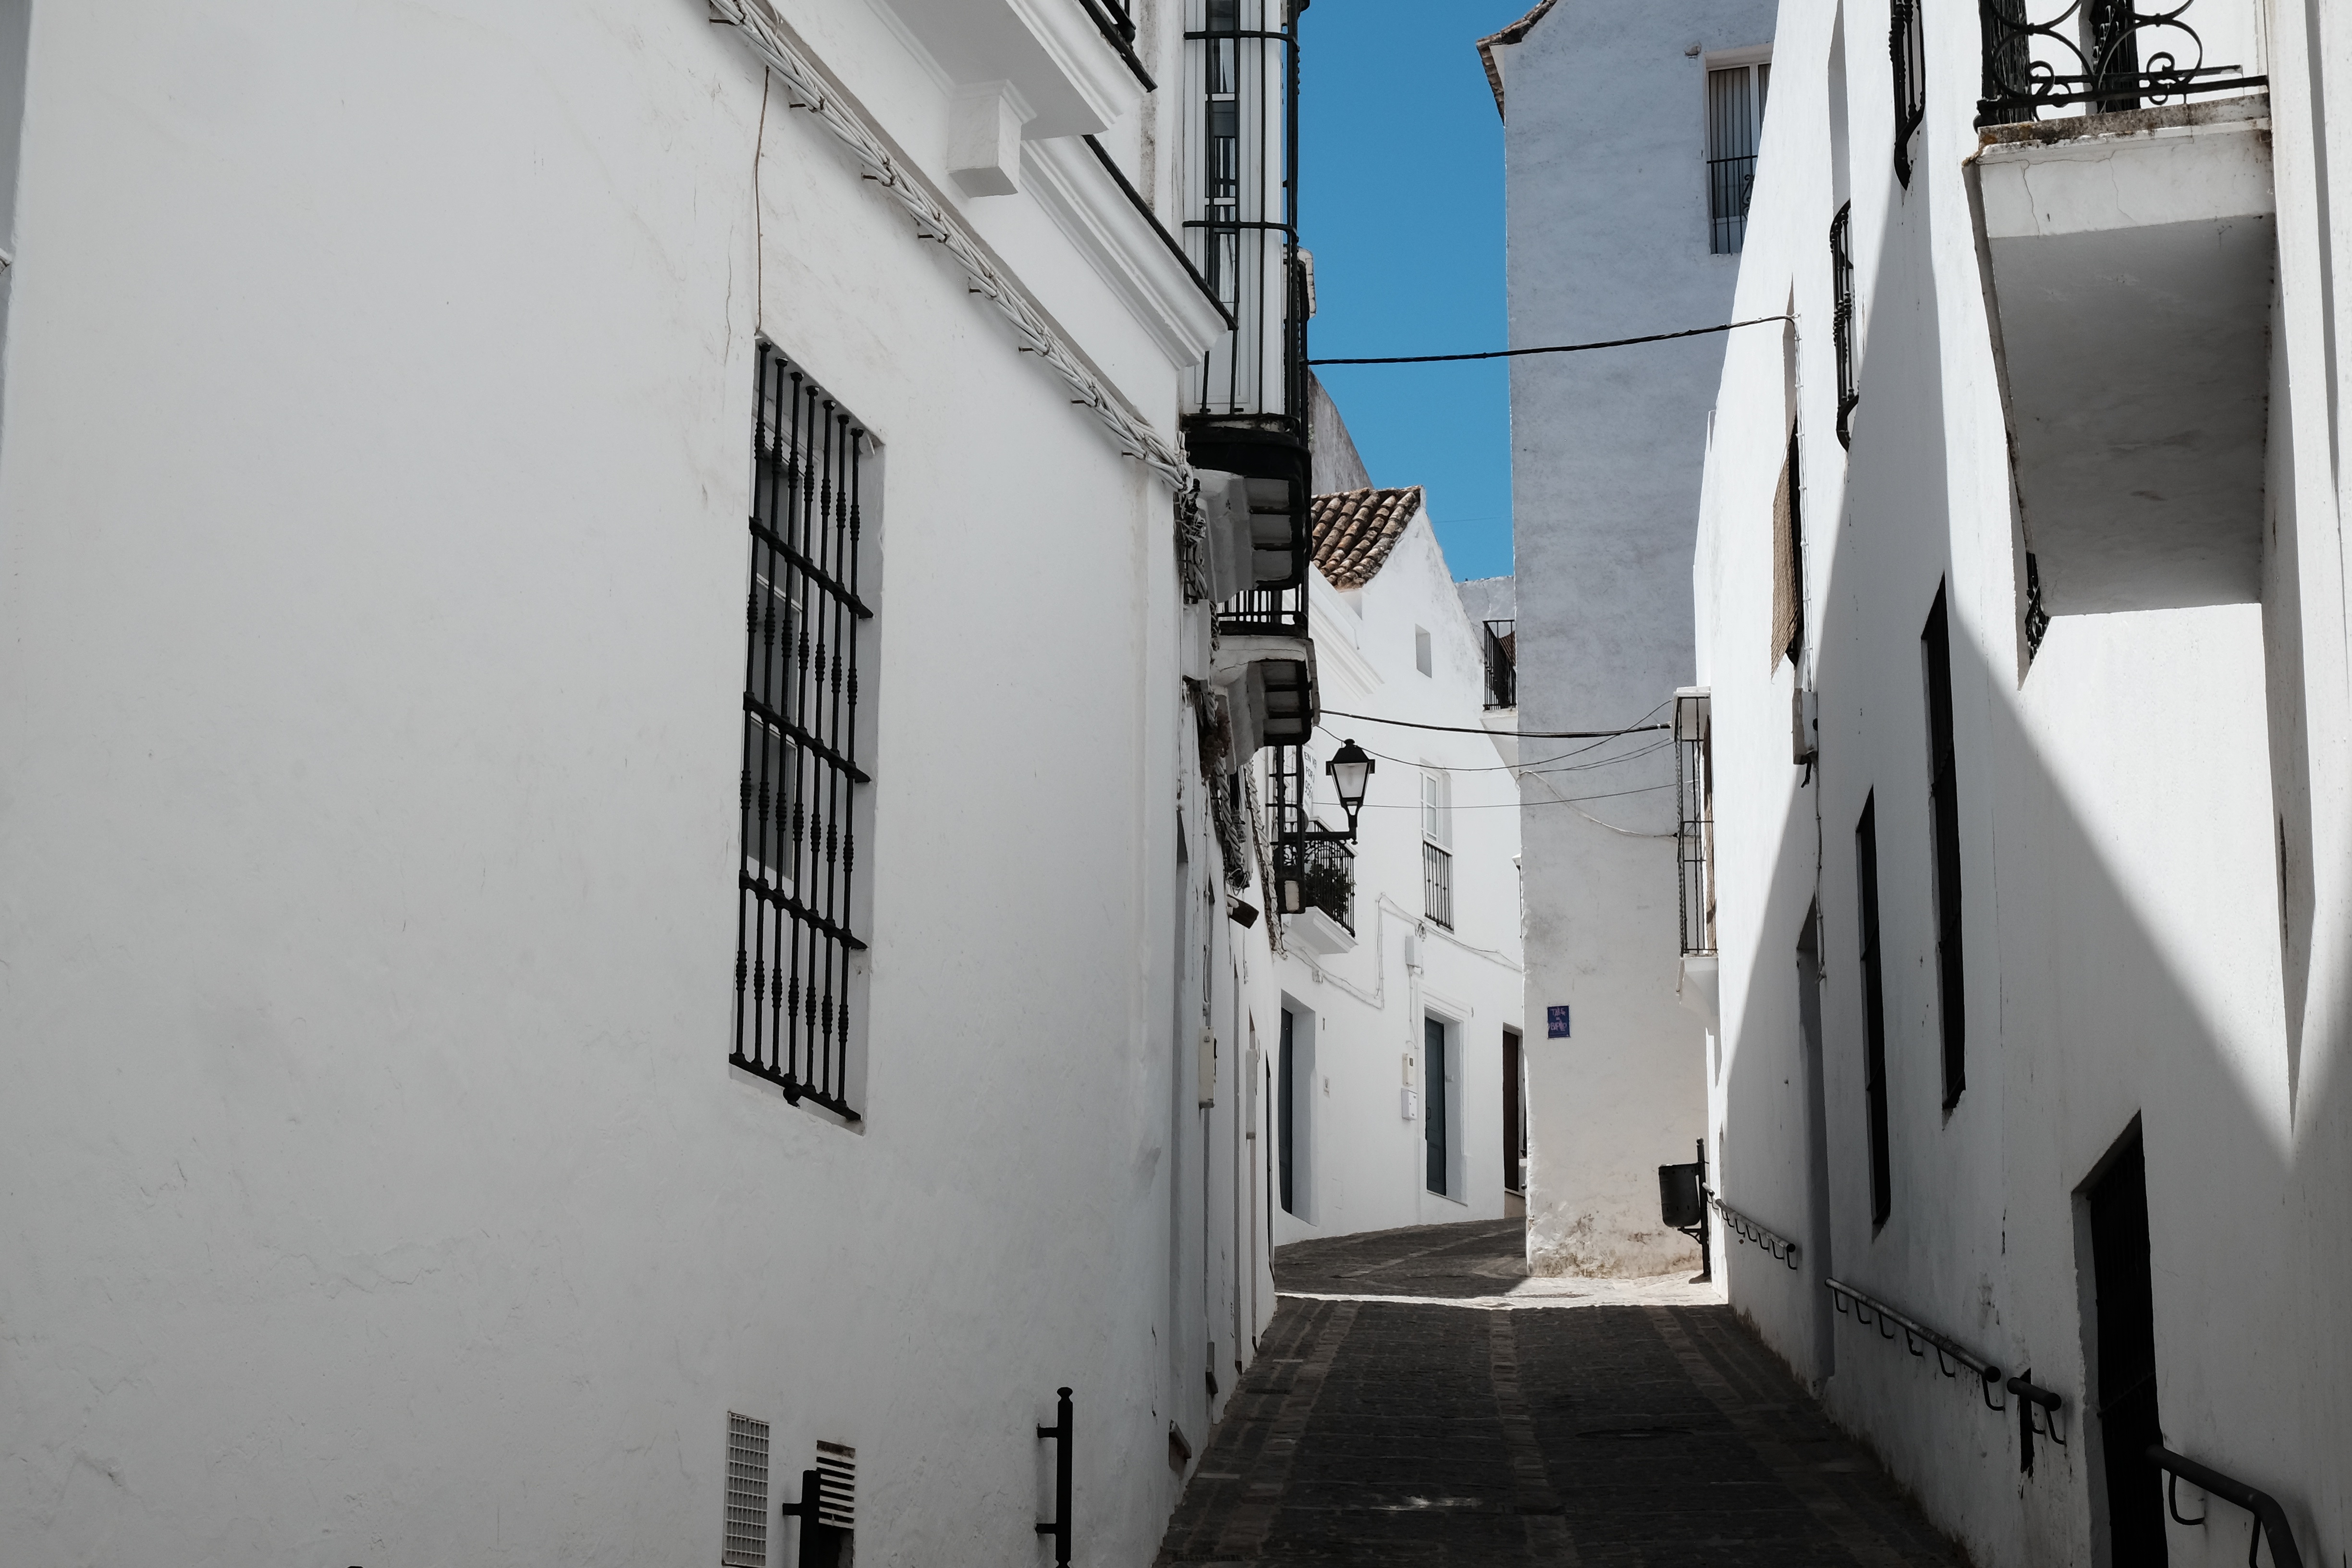
architecture, road, white, street, house, alley, wall, facade, apartment, art, drawing, infrastructure, shape, urban area